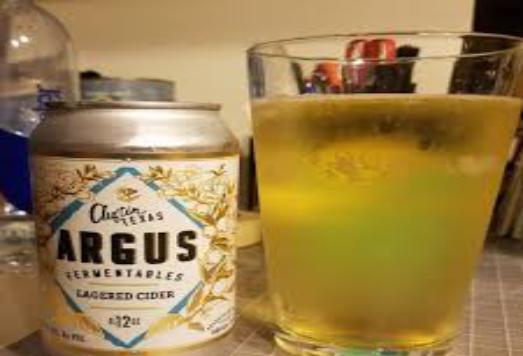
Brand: Argus Cider
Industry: Food